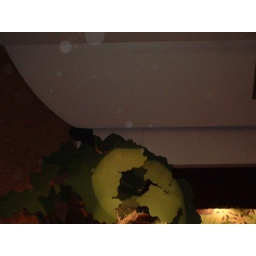
I know you really can't see him,but he's waving his curtain in the tree